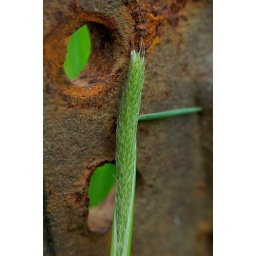
There's this old mower machine sitting in the conservation land across from our house right now.